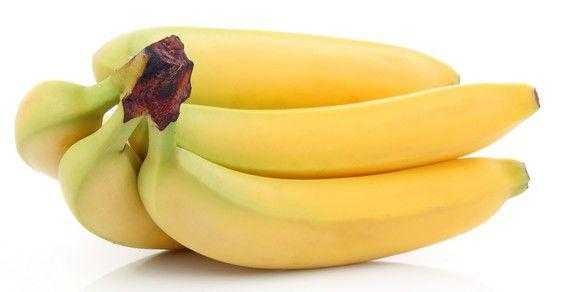
Label: Banana